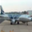
Label: airplane